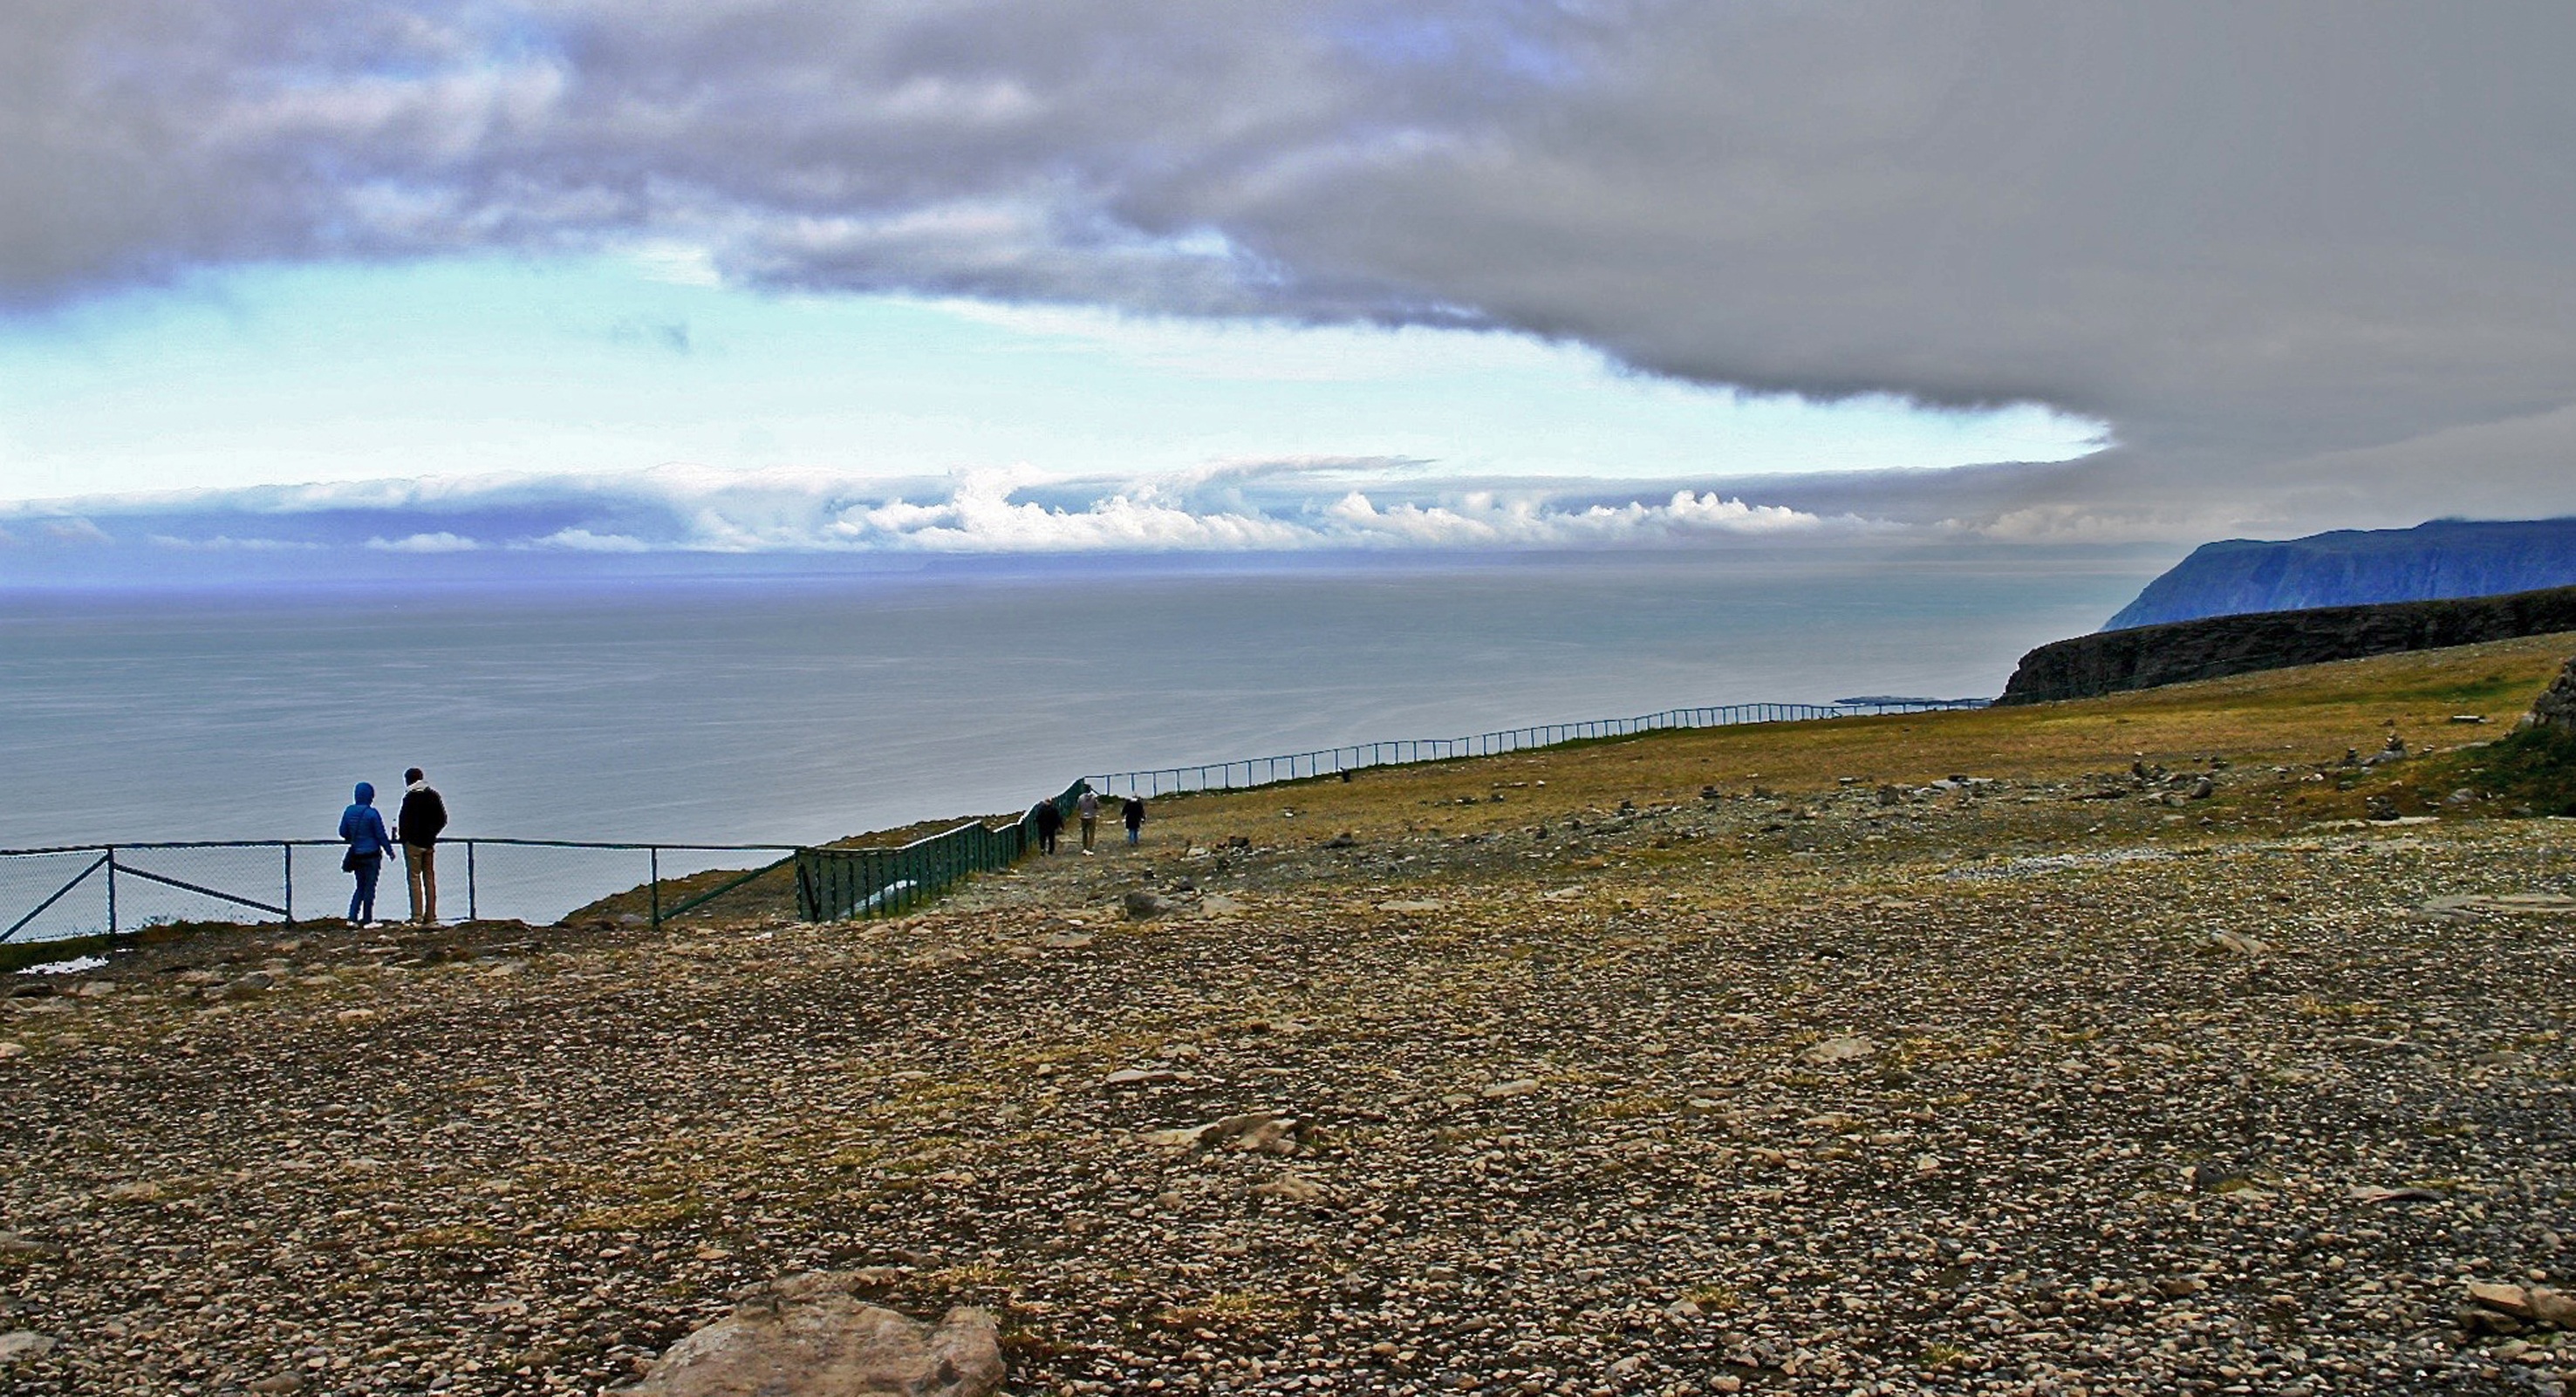
landscape, sea, coast, ocean, horizon, mountain, cloud, sky, field, hill, shore, wind, atmosphere, cliff, weather, terrain, ridge, summit, clouds, mood, north cape, clouds form, rural area, natural spectacle, landform, covered sky, norwegian sea, meteorological phenomenon, geographical feature, mountainous landforms